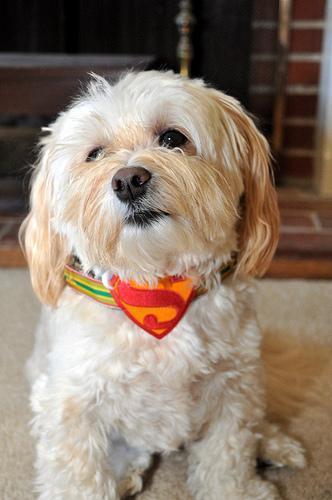
havanese